Susi Jeans

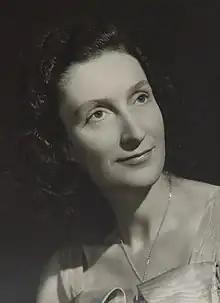

Susi, Lady Jeans (née Susanne Hock; 25 January 1911 – 7 January 1993) was an Austrian-born professional organist, teacher and musicologist.